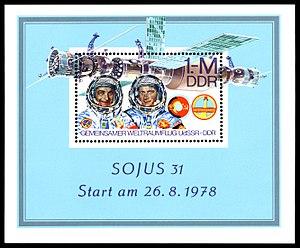
Intercosmos est le nom d'un programme spatial soviétique visant à promouvoir la coopération internationale dans le domaine spatial à des fins pacifiques. En pratique les pays cooptés dans ce programme faisaient partie du bloc de l'Est ou ayant adopté un régime socialiste ainsi que quelques pays non-alignés comme la France et l'Inde. Le programme a donné lieu au développement de 26 satellites scientifiques et la participation à des missions spatiales d'une quinzaine de ressortissants des pays cooptés. Ce programme a été réalisé sous l'égide de l'Académie des sciences d'URSS.